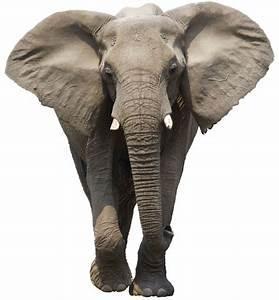
elephant